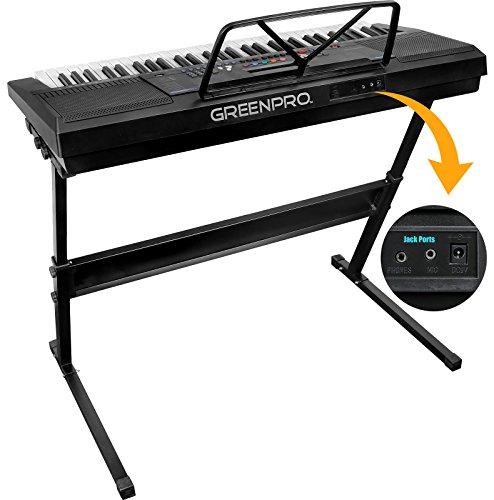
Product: GreenPro 61 Key Portable Electronic Piano Keyboard LED Display with Adjustable Stand and Music Notes Holder
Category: Toys & Games | Kids' Electronics | Dance Mats
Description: Electronic keyboard with 61 full sized keys and LED display screen with lots of sounds and features.
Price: $76.99
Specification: ProductDimensions:34x13.5x8inches|ItemWeight:14.11pounds|ShippingWeight:14.11pounds(Viewshippingratesandpolicies)|ASIN:B0773W2TMH|Itemmodelnumber:GRP30022|Manufacturerrecommendedage:5months-8years